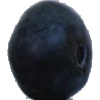
Label: blueberry